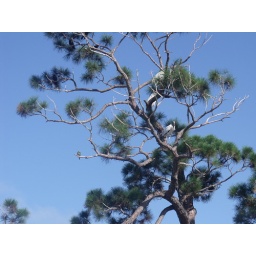
parrot with wood storks in pine tree